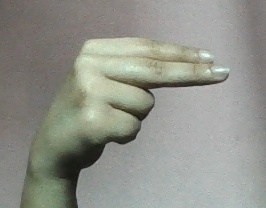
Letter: ain